Bahrain Thirteen

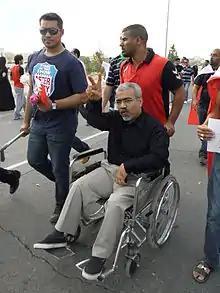
Abduljalil al-Singace on his wheel chair, taking part in a protest heading to the Royal Court in Riffa

The Bahrain Thirteen played an important role in mobilizing the public opinion against the government, organizing protests and shaping political demands. Some of the group were already in detention when the uprising began, having been arrested in the Manama incident the previous August, and were released on 22 February 2011. Abdulwahab Hussain and Hassan Mushaima, leaders of opposition parties Al Wafa' and Haq Movement respectively, were among the leaders of the 1990s uprising in Bahrain.